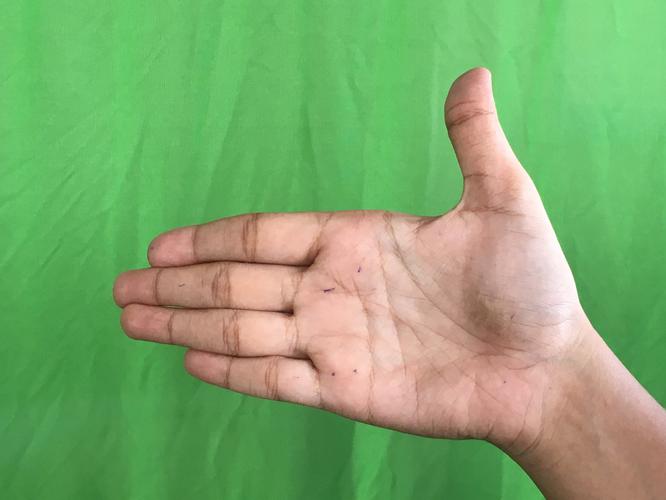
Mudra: Ardhachandran
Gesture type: single_hand